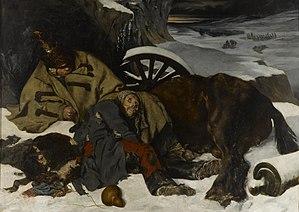
Épisode de la retraite de Russie
Joseph Fernand Boissard de Boisdenier ou Fernand Boissard, est un peintre français du XIXᵉ siècle.